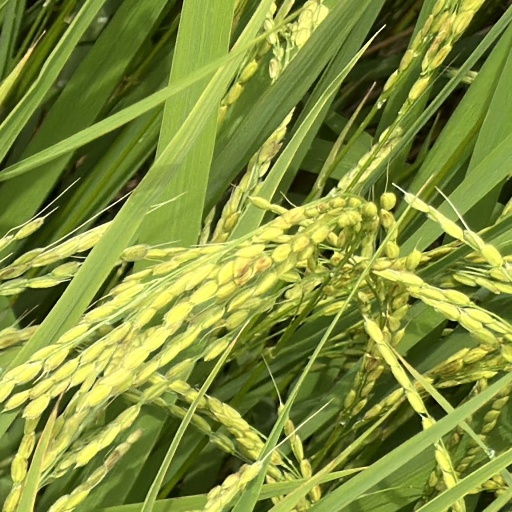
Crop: rice